Marble sculpture

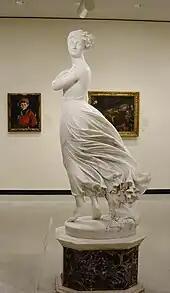
Thomas Ridgeway Gould. "The West Wind." (profile) 1876.

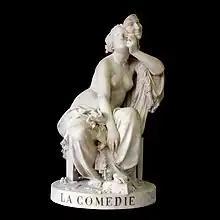
"Comedy" by Victor-Edmond Leharivel-Durocher

Marble is a metamorphic rock derived from limestone, composed mostly of calcite (a crystalline form of calcium carbonate, CaCO). The original source of the parent limestone is the seabed deposition of calcium carbonate in the form of microscopic animal skeletons or similar materials. Marble is formed when the limestone is transformed by heat and pressure after being overlain by other materials. The finest marbles for sculpture have no or few stains, though natural stains can be incorporated into the work itself.